Lead poisoning

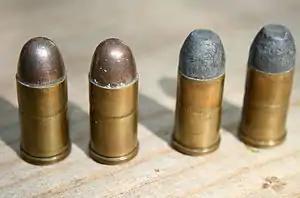
Jacketed ammunition (left), bare lead (right).

To virtually eliminate the potential for lead contamination, some researchers have suggested the use of lead-free copper non-fragmenting bullets.